James Garner

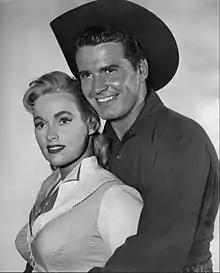
With Karen Steele in "Maverick"

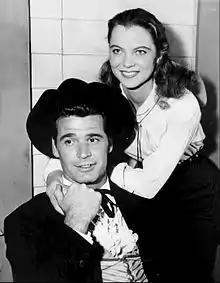
With Louise Fletcher in "Maverick"

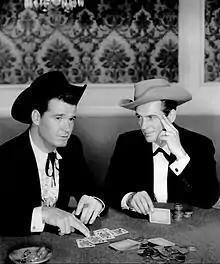
With Jack Kelly in "Maverick"

After several feature film roles, including "Sayonara" (1957) with Marlon Brando, Garner got his big break playing the role of professional gambler Bret Maverick in the Western series "Maverick" from 1957 to 1960. In 1959, he was nominated for the Primetime Emmy Award for Outstanding Lead Actor in a Drama Series for his performance as Bret Maverick.